Donald Lu

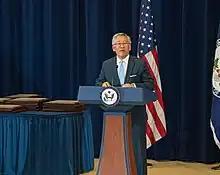
Lu speaks to State Department employees in 2022

On April 23, 2021, President Joe Biden nominated Lu to be the Assistant Secretary of State for South and Central Asian Affairs. Lu's nomination was examined by the Senate Foreign Relations Committee on July 28, 2021. The committee favorably reported it to the Senate floor on August 4, 2021. He was confirmed via voice vote by the entire Senate on September 13, 2021, and sworn in on September 15, 2021.